Duane Doty School

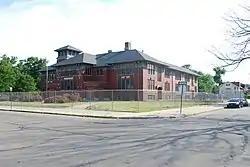

The Duane Doty School is a school building located at 10225 3rd Street in Detroit, Michigan. It was listed on the National Register of Historic Places in 2011. It is the oldest Arts and Crafts-style school building in Detroit, and likely one of the oldest Arts and Crafts-style schools in Michigan.